Kristijan Dobras

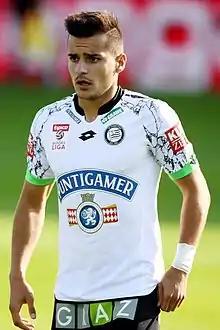
Dobras playing for Sturm Graz in 2015

Kristijan Dobras (born 9 October 1992) is an Austrian footballer who plays for Blau-Weiß Linz.